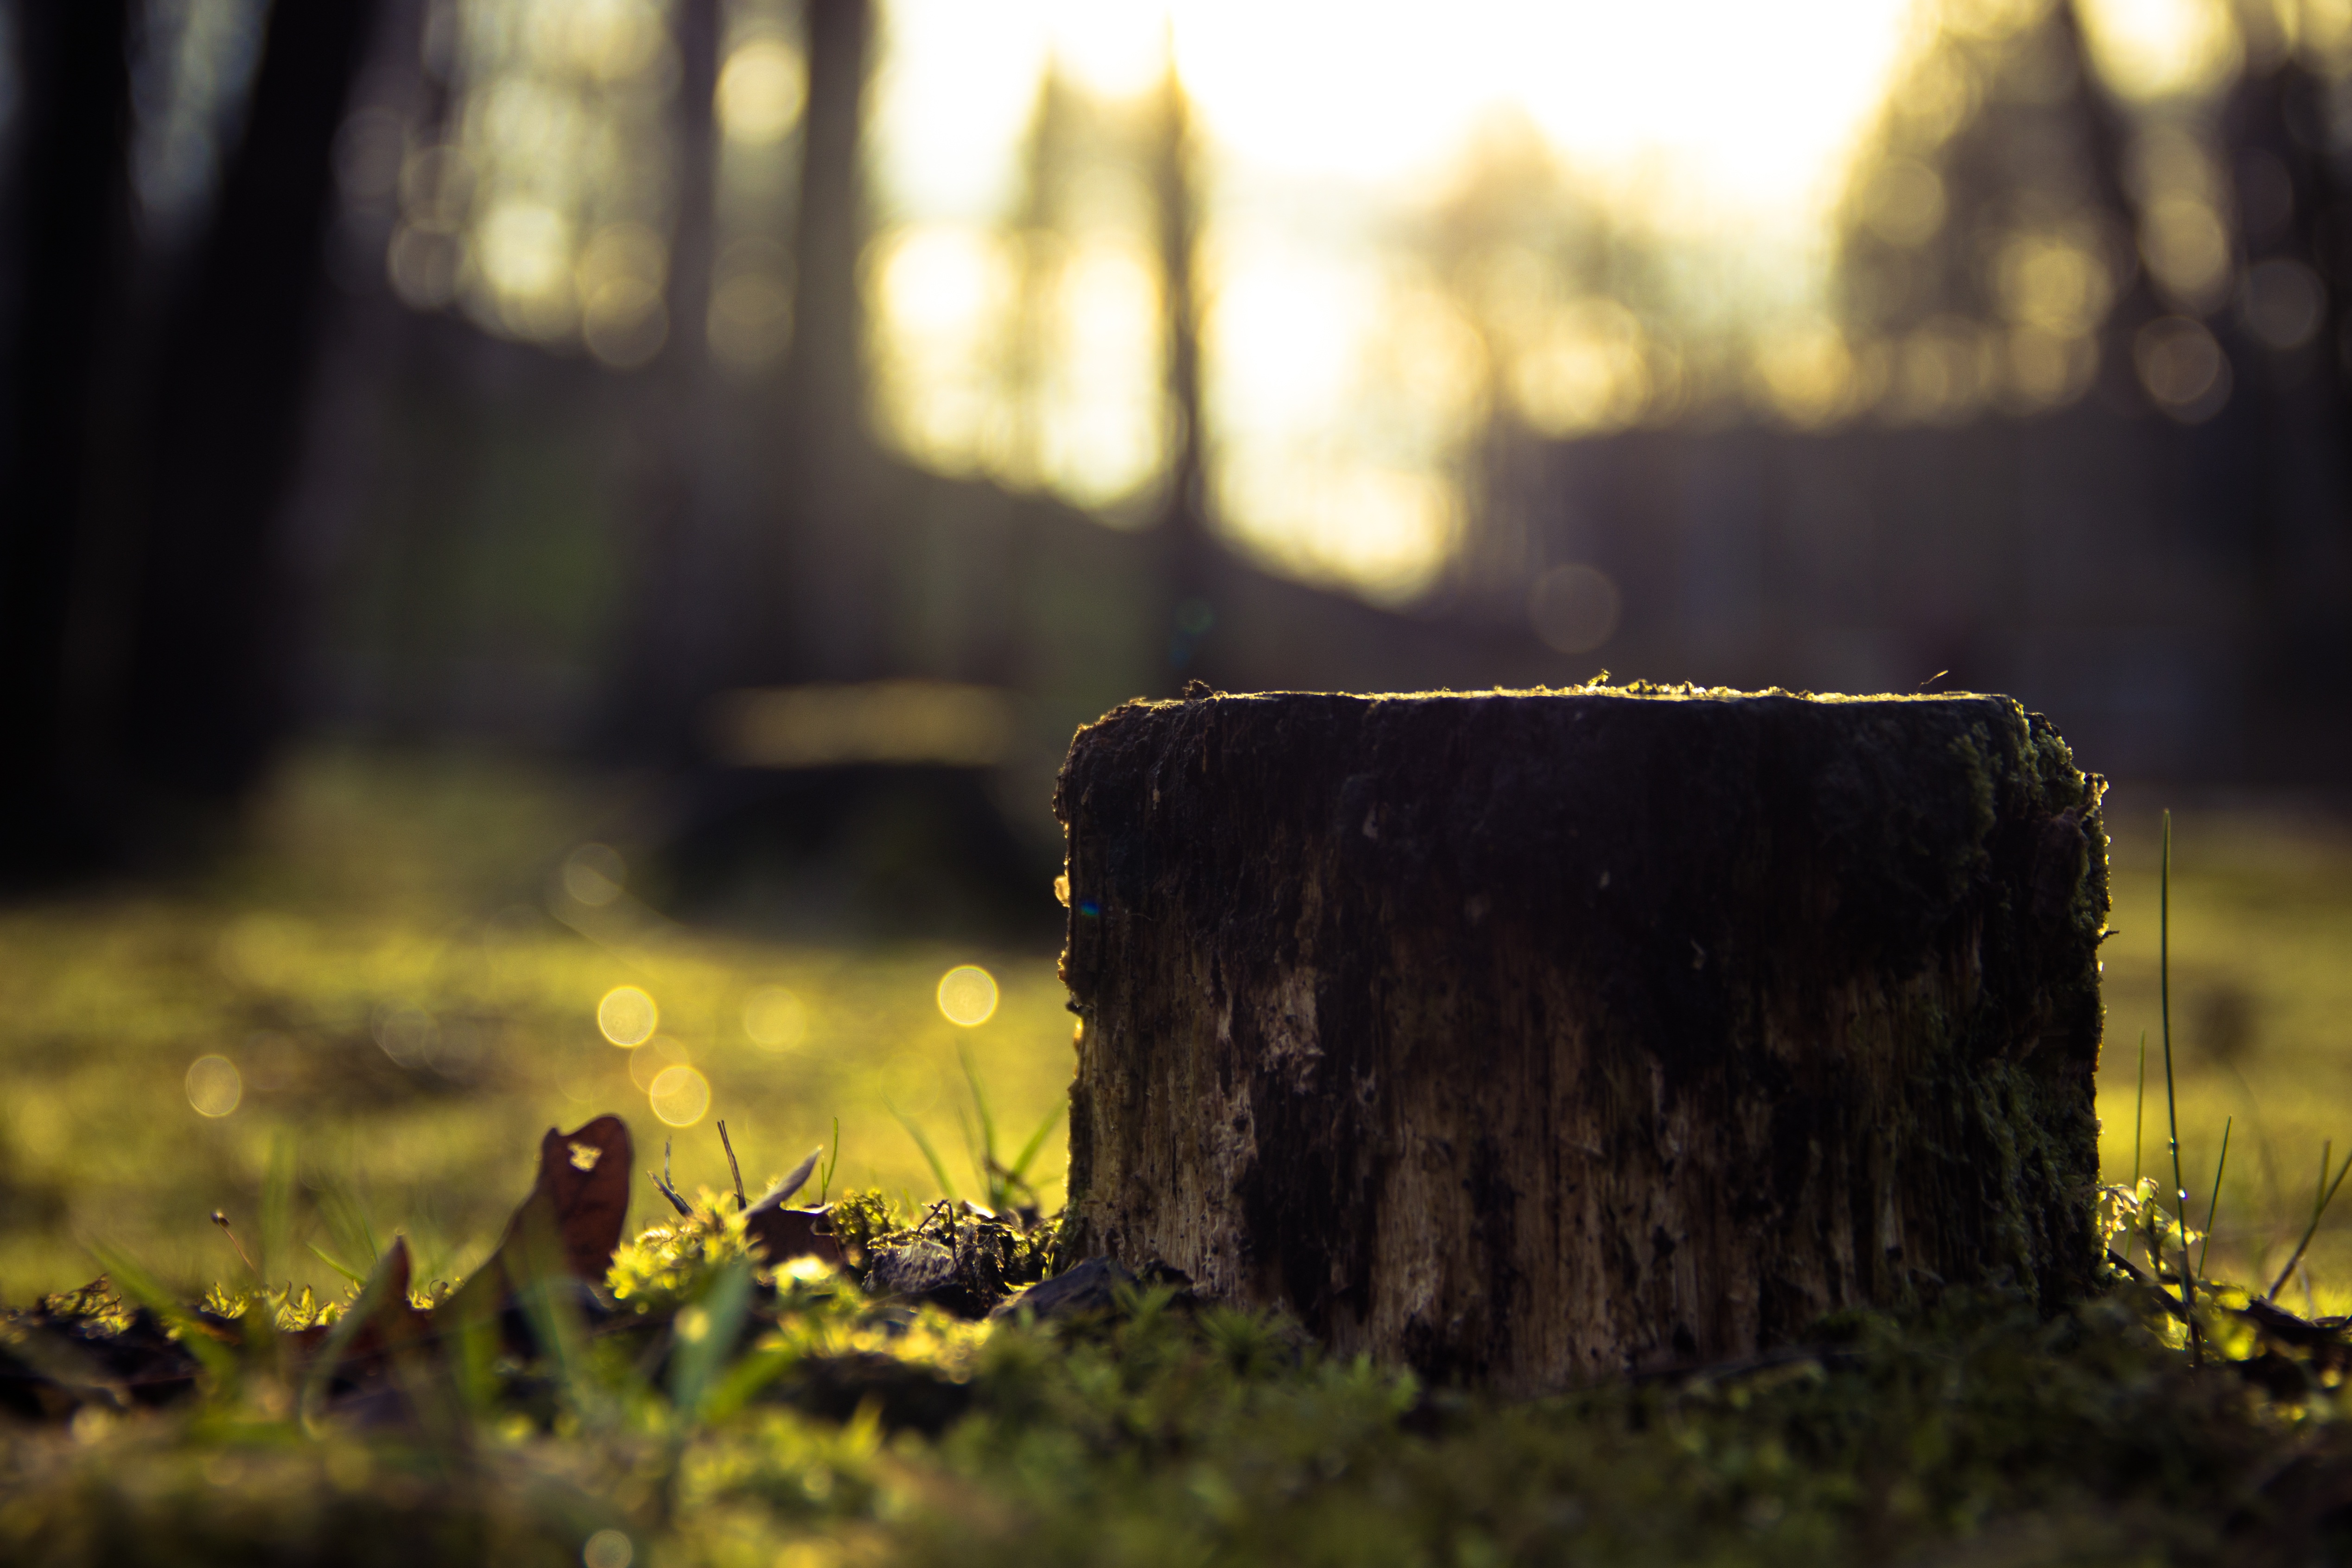
tree, nature, forest, light, bokeh, wood, sunset, night, sunlight, morning, leaf, stump, flower, trunk, evening, reflection, autumn, darkness, season, atmospheric phenomenon, woody plant